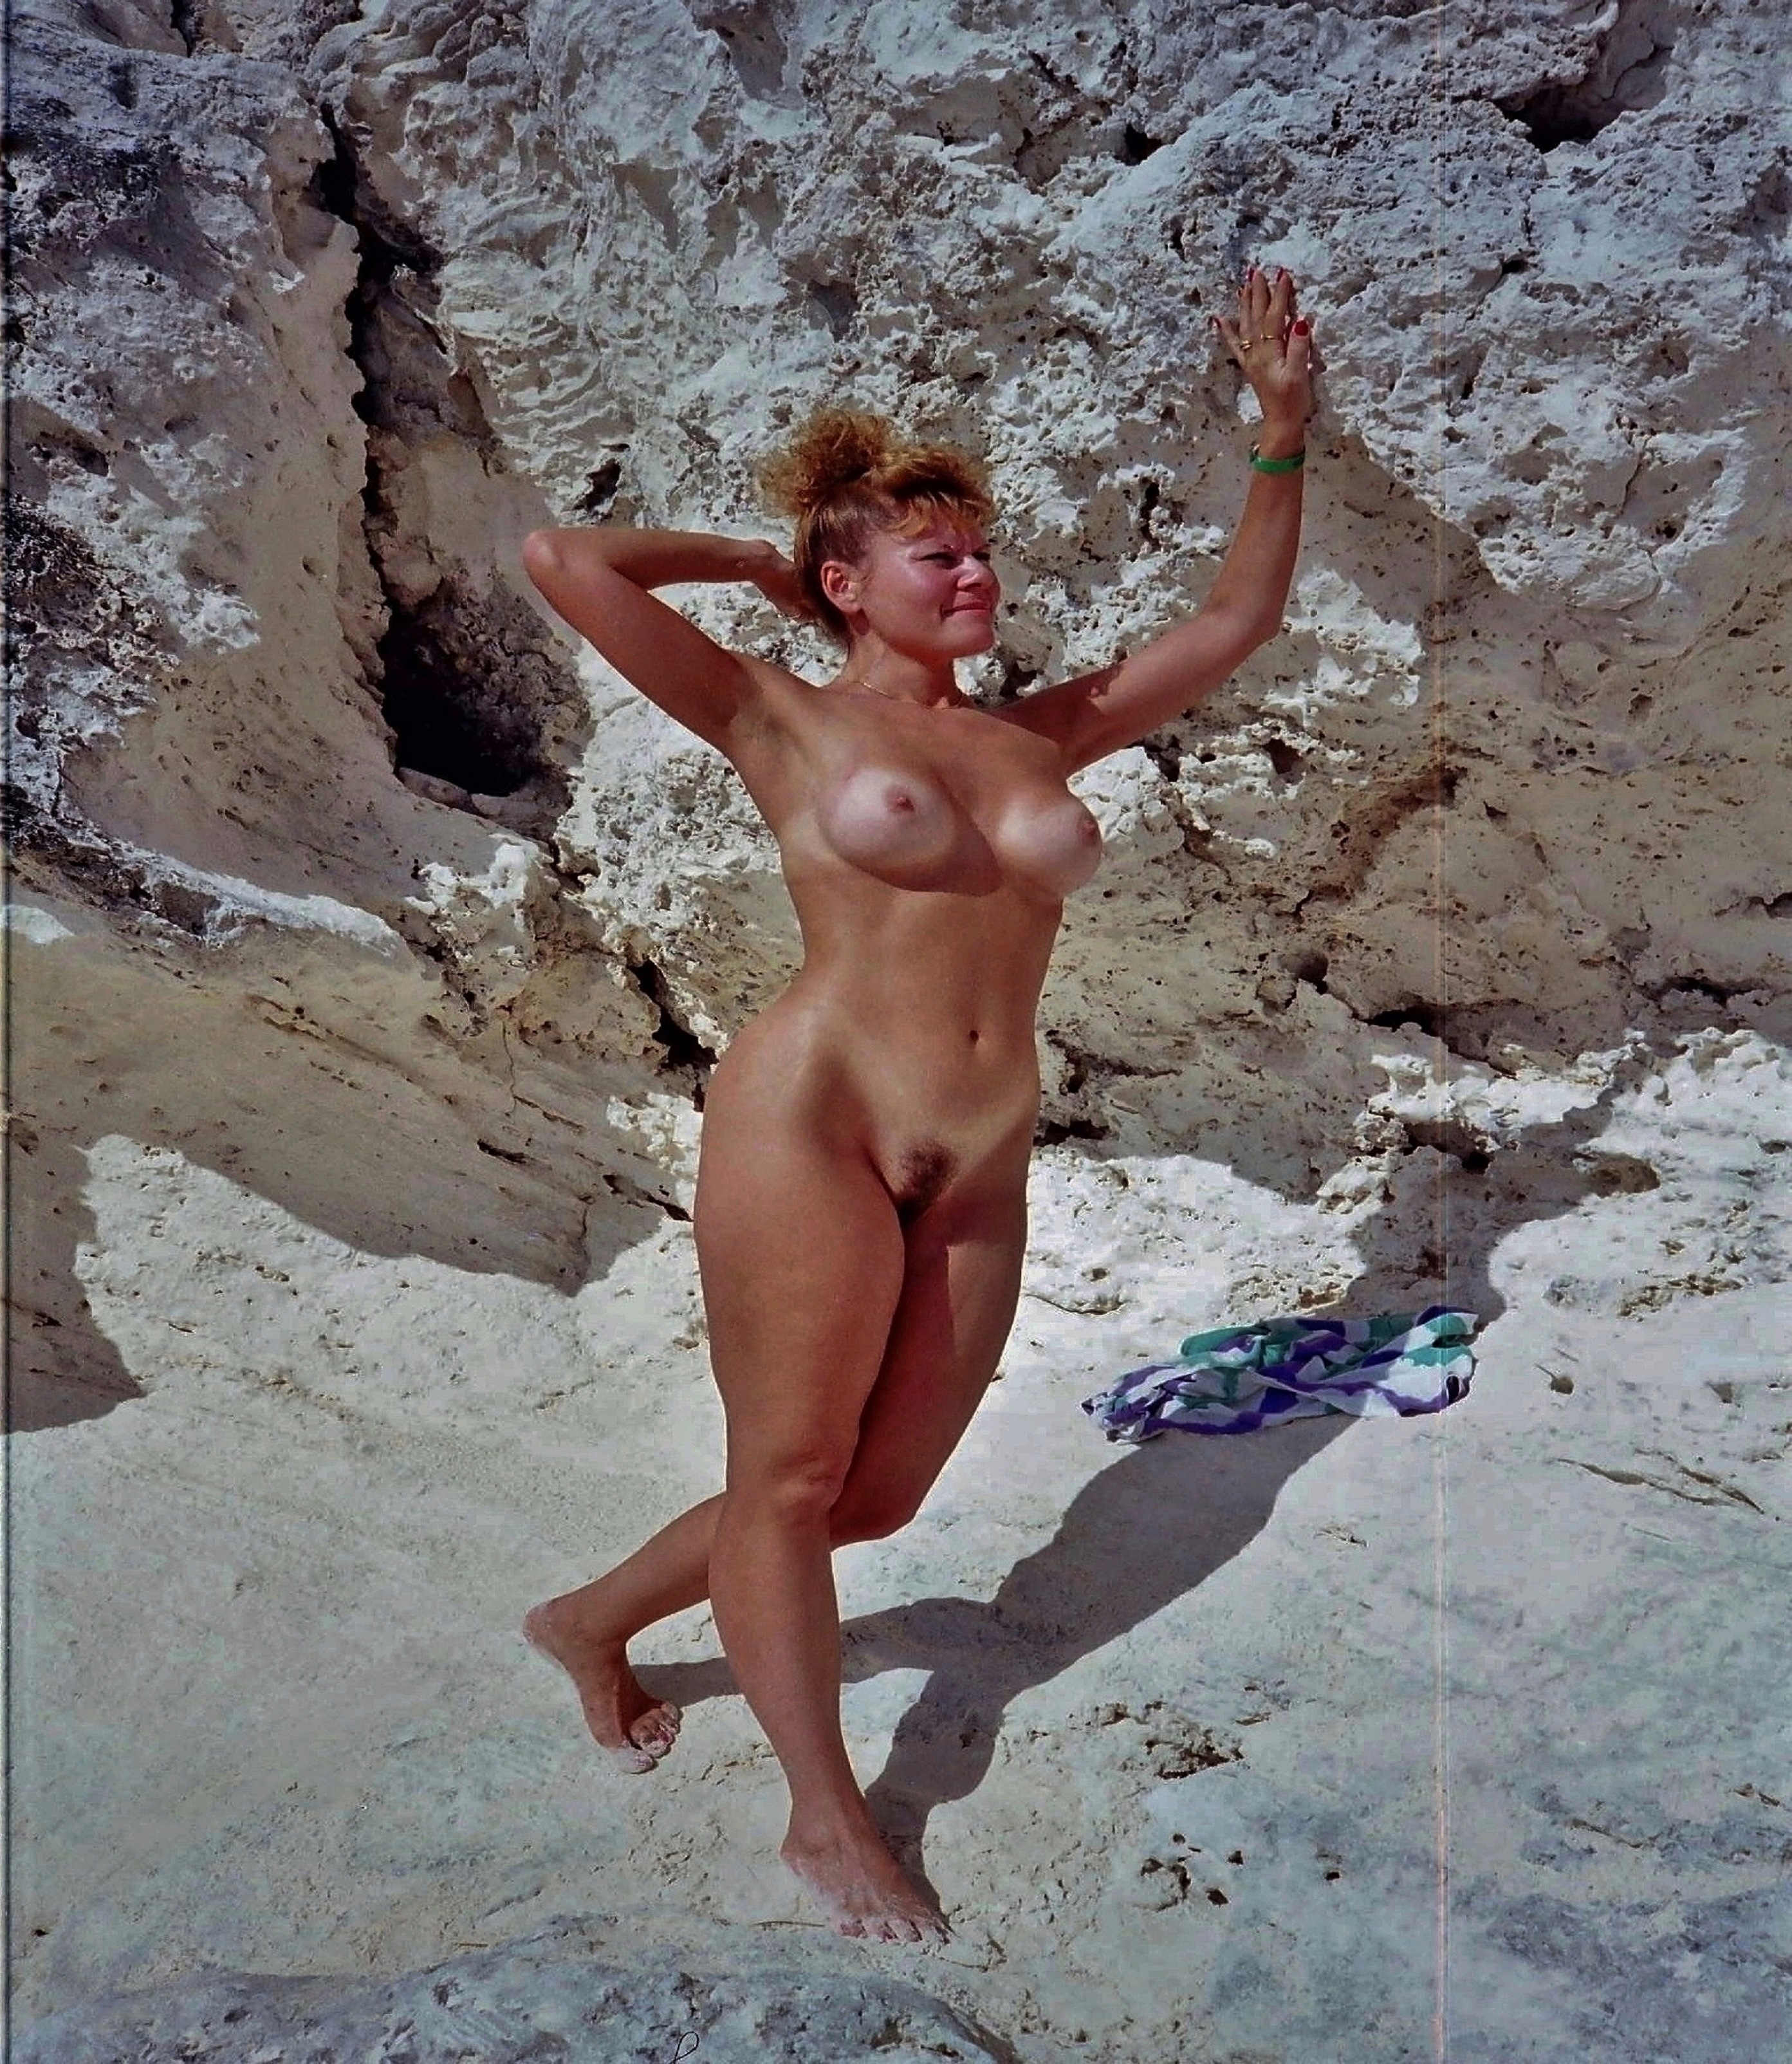
nude, woman, beach, sexy, breasts, leg, brassiere, swimwear, People on beach, People in nature, swimsuit top, thigh, undergarment, barefoot, chest, lingerie, lingerie top, trunk, fun, Barechested, happy, human leg, leisure, recreation, sand, bikini, underpants, rock, foot, art model, landscape, abdomen, adventure, vacation, sun tanning, briefs, sea, ocean